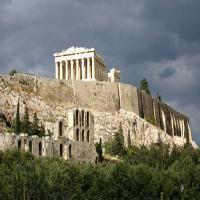
Weather: cloudy or overcast